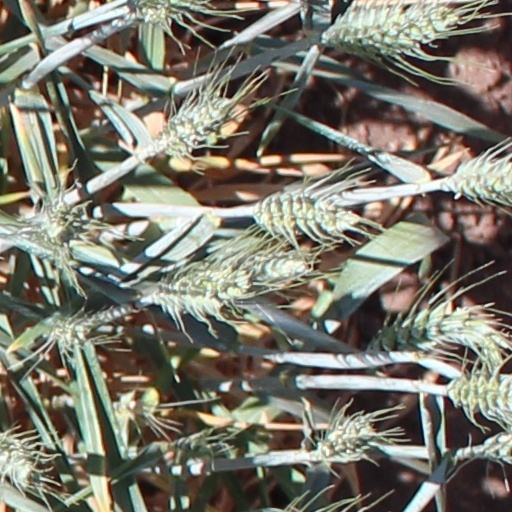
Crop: wheat